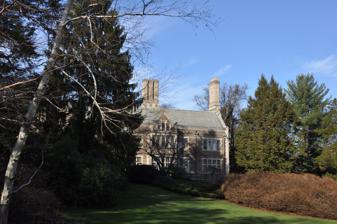
Building: Fernwood (Brookline, Massachusetts)
Country: United States of America
Year built: 1909
Historic house in Massachusetts, United States United States historic place Fernwood U.S. National Register of Historic Places Show map of Massachusetts Show map of the United States Location 155 Clyde St., Brookline, Massachusetts Coordinates 42°19′14″N 71°8′50″W / 42.32056°N 71.14722°W / 42.32056; -71.14722 Area 2.7 acres (1.1 ha) Built 1909 ( 1909 ) Architect Patch, Charles; Olmsted Bros. Architectural style Tudor Revival, Jacobethan Revival MPS Brookline MRA NRHP reference No. 85003264 Added to NRHP October 17, 1985 Fernwood is a historic estate house at 155 Clyde Street in Brookline, Massachusetts , United States.  Built in 1909, it is a distinctive example of Jacobethan architecture, and one of a few surviving country estate houses of the early 20th century in the town.  The house was listed on the National Register of Historic Places in 1985. Description and history The Fernwood main house is located in southern Brookline's Buttonwood Village area, in the northeastern part of the former Fernwood estate.  The estate has been subdivided, and this house is accessed via the main drive through the former estate (now Fernwood Road).  It is a 2 + 1 ⁄ 2 -story masonry structure, with brick walls and limestone trim.  It has bands of sash windows with rectangular lights, parapeted gables that are steeply pitched, and round-arch doorways.  The interior of the house is framed with steel beams, and contains no wood finishes. The land of the Fernwood estate was owned in the late 19th century by Thomas Handasyd Perkins , whose own estate was next door.  This land he gave to his daughter Caroline and son-in-law William Gardiner.  It was purchased in the early 20th century by Alfred Douglass, a retired New York merchant, who tore down the existing house and had Fernwood built.  The estate house was designed by Charles Patch, and the landscaping was done to a plan by the Olmsted Brothers .  The house's Jacobethan or Tudor Revival style was quite popular at the time.  Douglass only briefly lived on the estate, forced to sell in the 1910s by financial reverses.  The Fernwood estate was subdivided later in the 20th century, including splitting off the servants' quarters . See also National Register of Historic Places listings in Brookline, Massachusetts References